Birt–Hogg–Dubé syndrome

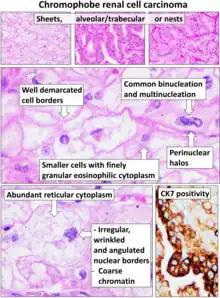
An H&E stain of tissue from a chromophobe renal cell carcinoma, the second-most common cancer associated with BHD

People over 20 years of age with BHD have an increased risk of developing slow-growing kidney tumors (chromophobe renal carcinoma and renal oncocytoma), kidney cysts, and possibly tumors in other organs and tissues. These tumors often occur in both kidneys and in multiple locations in each kidney. The average number of kidney tumors found in a person with BHD is 5.3, though up to 28 tumors have been found. Hybrid oncocytoma/chromophobe carcinoma, found in 50% of cases, is the most commonly found cancer, followed by chromophobe renal carcinoma, clear cell renal carcinoma, renal oncocytoma, and papillary renal cell carcinoma. People over 40 years old and men are more likely to develop kidney tumors, which are diagnosed at a median age of 48. Kidney cancer associated with BHD have been diagnosed in people at ages as young as 20.